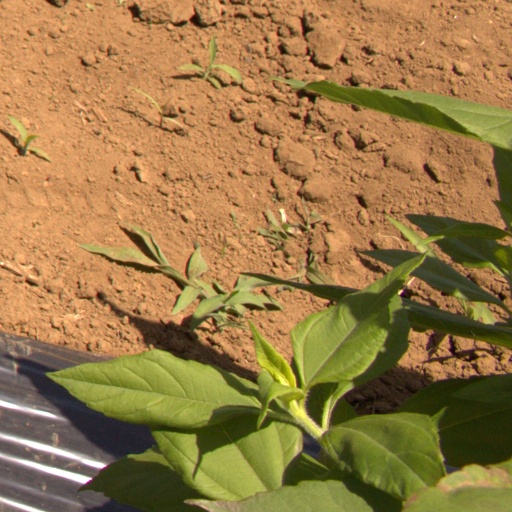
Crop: Jerusalem artichoke